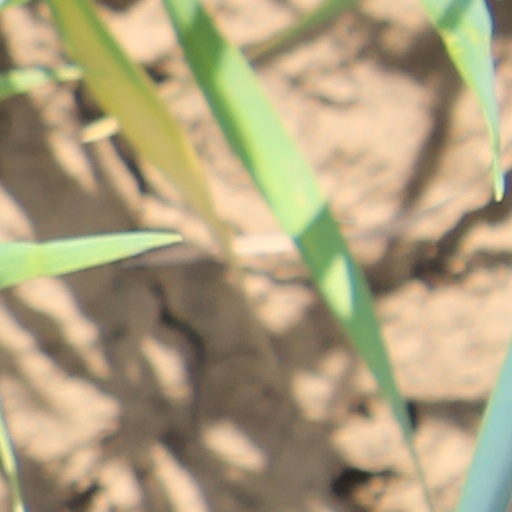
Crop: wheat